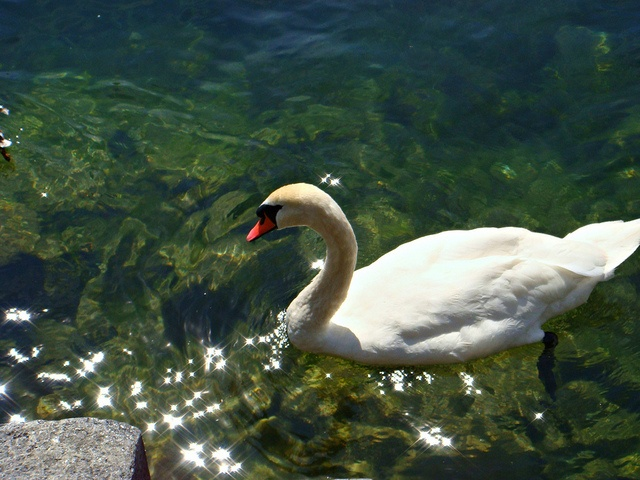
A large white bird is in the green water.
a beautiful white swan floating on the water
A swan swimming in shallow water under bright sun.
a duck sitting in a body of water next to some rocks
A white swan swimming on top of a body of water.